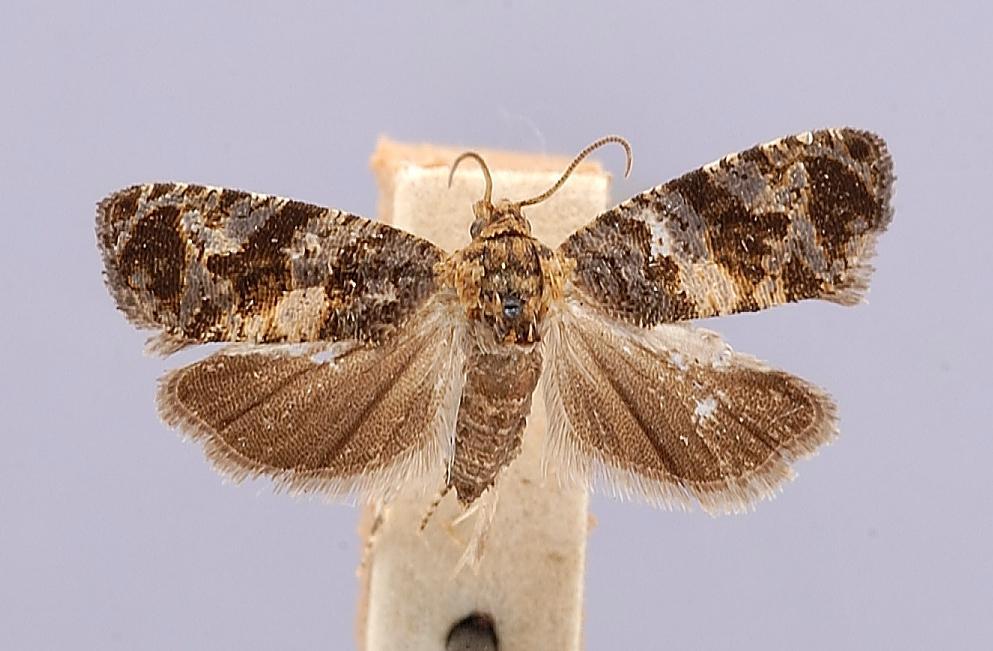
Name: Polychrosis carduana
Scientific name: Polychrosis carduana Busck, 1907
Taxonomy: Animalia, Arthropoda, Insecta, Lepidoptera, Tortricidae
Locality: Hyattsville, Prince George's, Maryland, United States
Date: Aug 1906